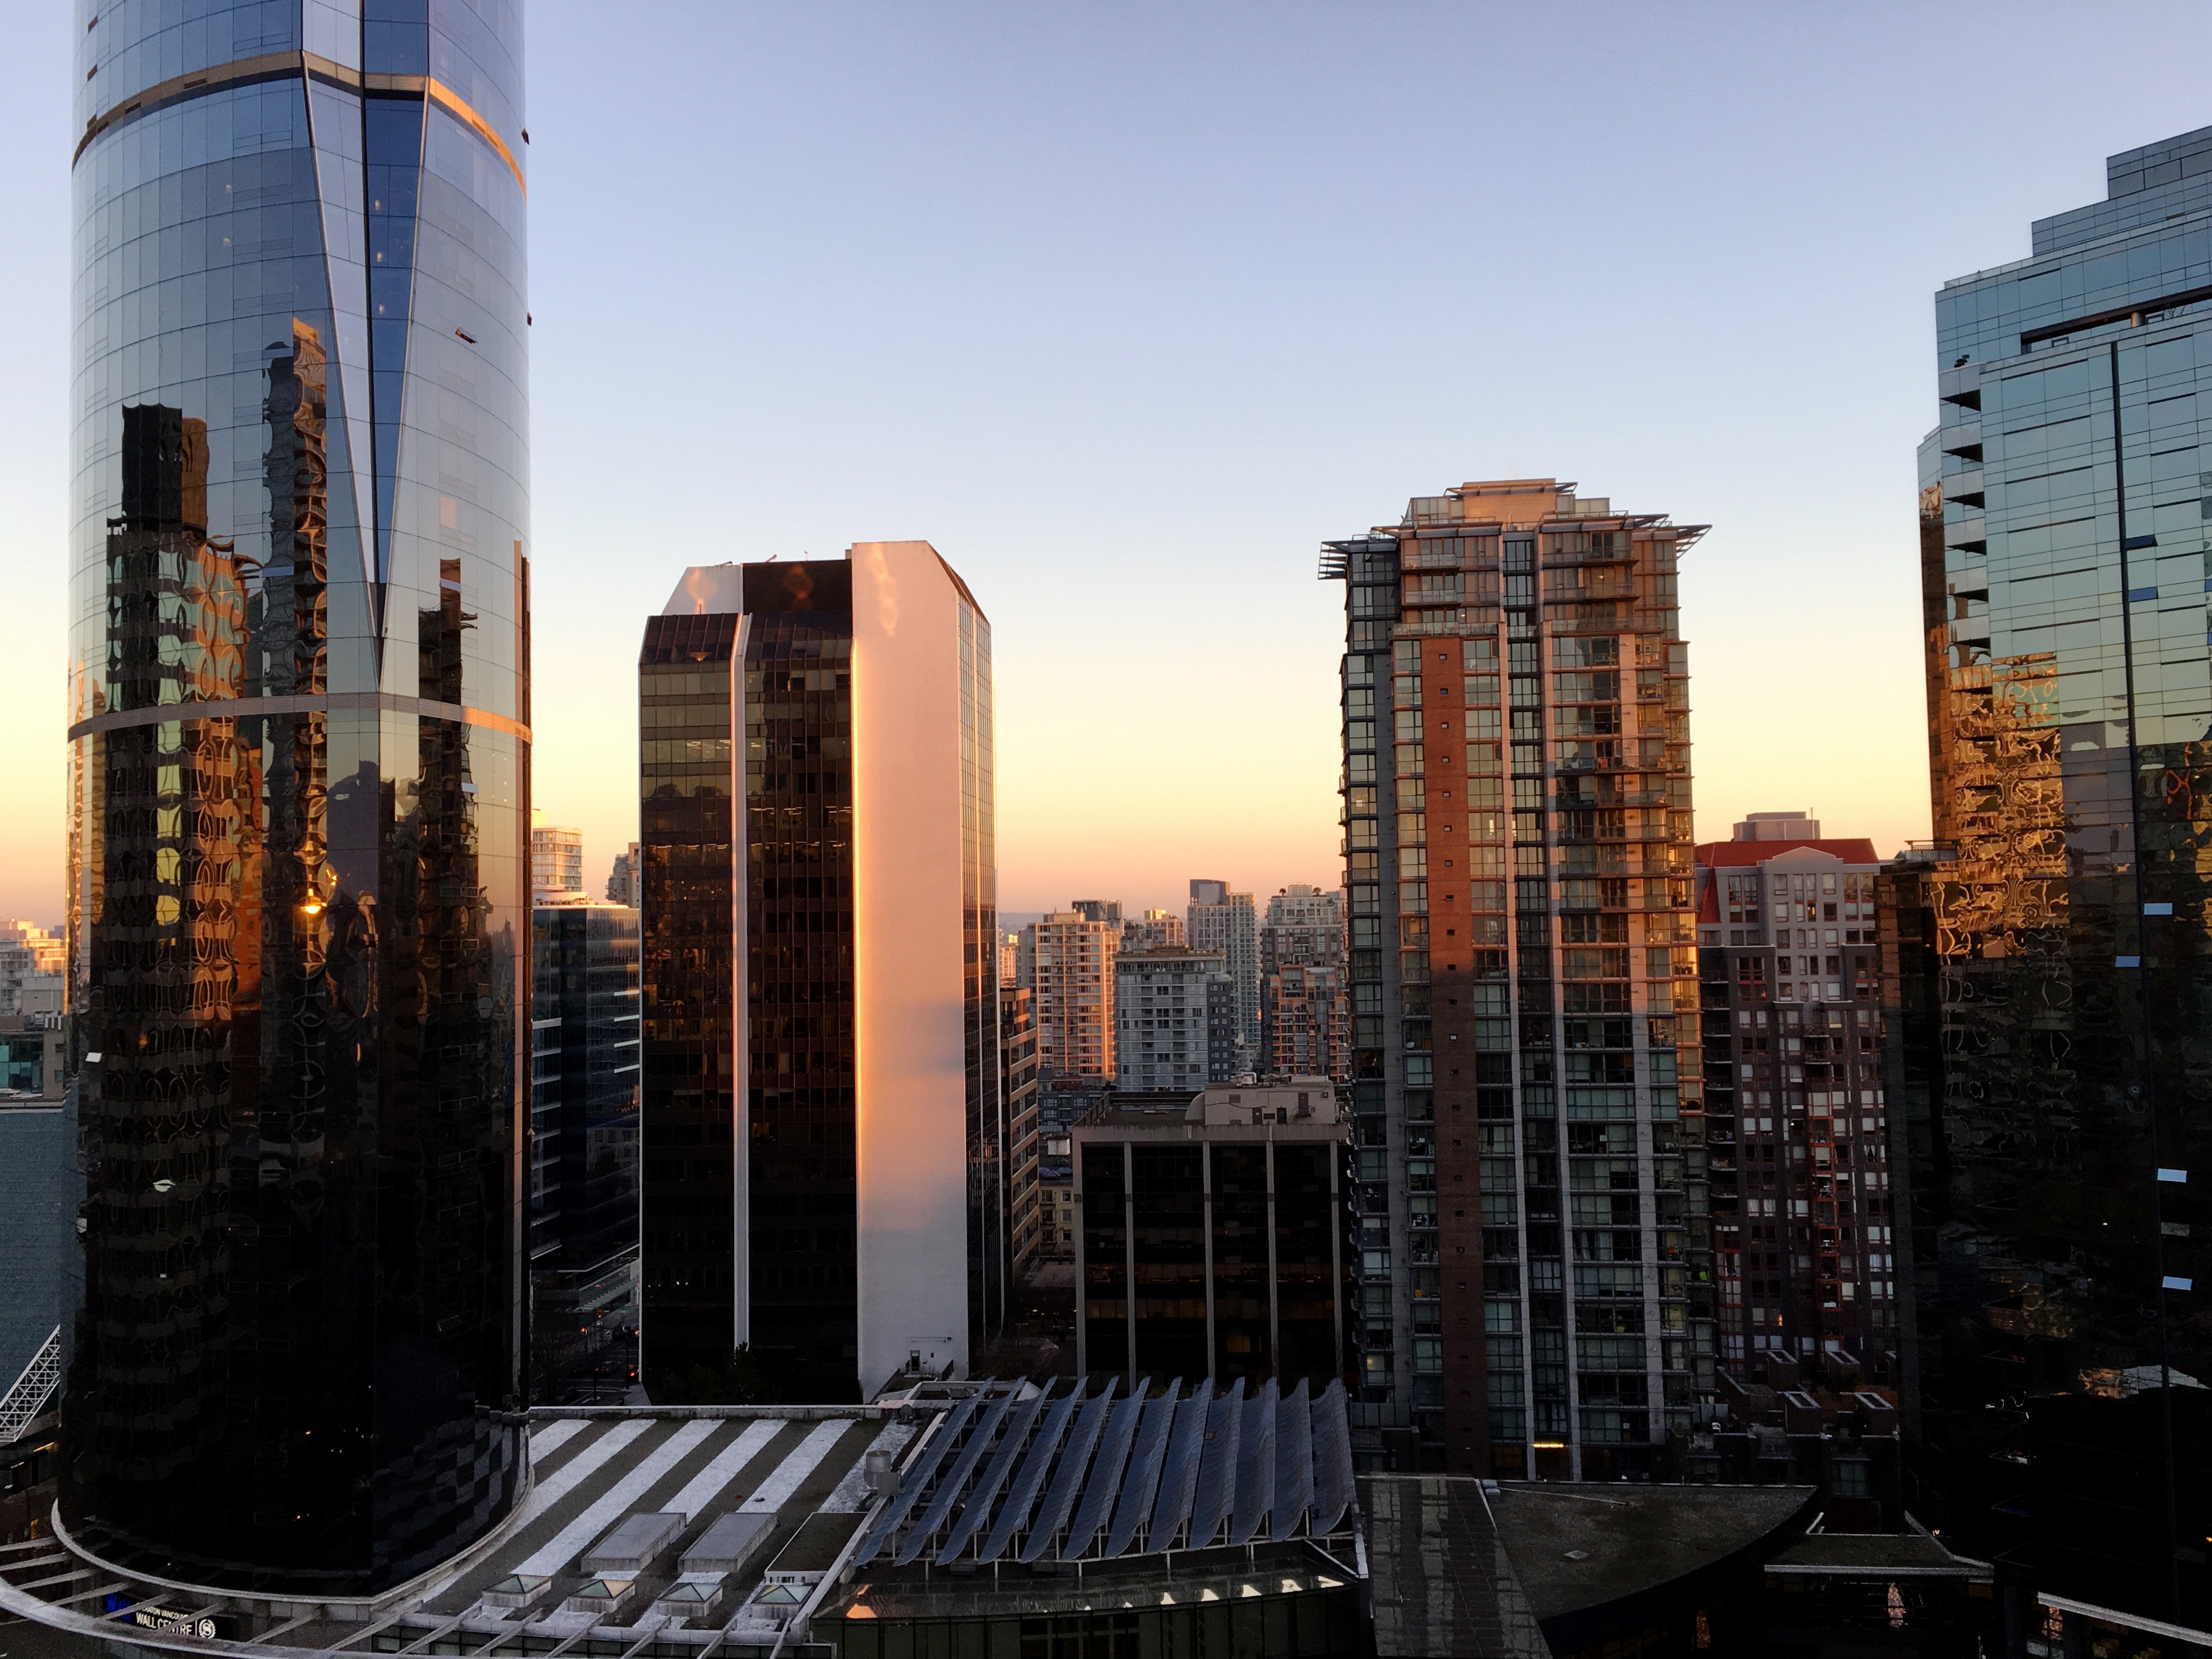
architecture, sunset, skyline, building, city, skyscraper, cityscape, downtown, evening, tower, landmark, tower block, metropolis, condominium, urban area, human settlement, metropolitan area